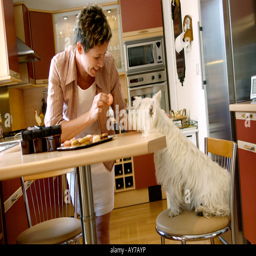
woman and dog in the kitchen - feeding cakes to her pet